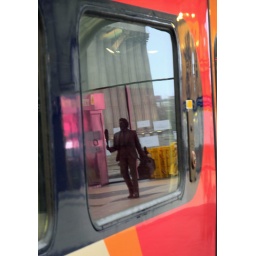
Ken Dodd reflections - statue reflected in a train window - Lime Street Station, Liverpool.